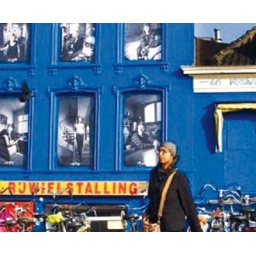
Blue plates in the Netherlands to face austerity and to demonstrate that culture and art are life